Language federation

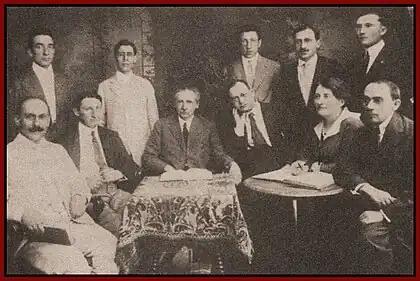
Leadership of the Jewish Socialist Federation of the Socialist Party of America, 1917.

Language federations were formed in the late 19th and early 20th century by immigrants to the United States, primarily from Eastern and Southern Europe, who shared a commitment to some form of socialist politics. Some of these groups joined the Socialist Labor Party of America (SLP); later, many joined the Socialist Party of America (SPA) and then later joined one of the precursors of the Communist Party USA (CPUSA); a number of federations also remained in the Socialist Party. The Russian and Finnish federations were particularly important in the early years of the Communist Party.